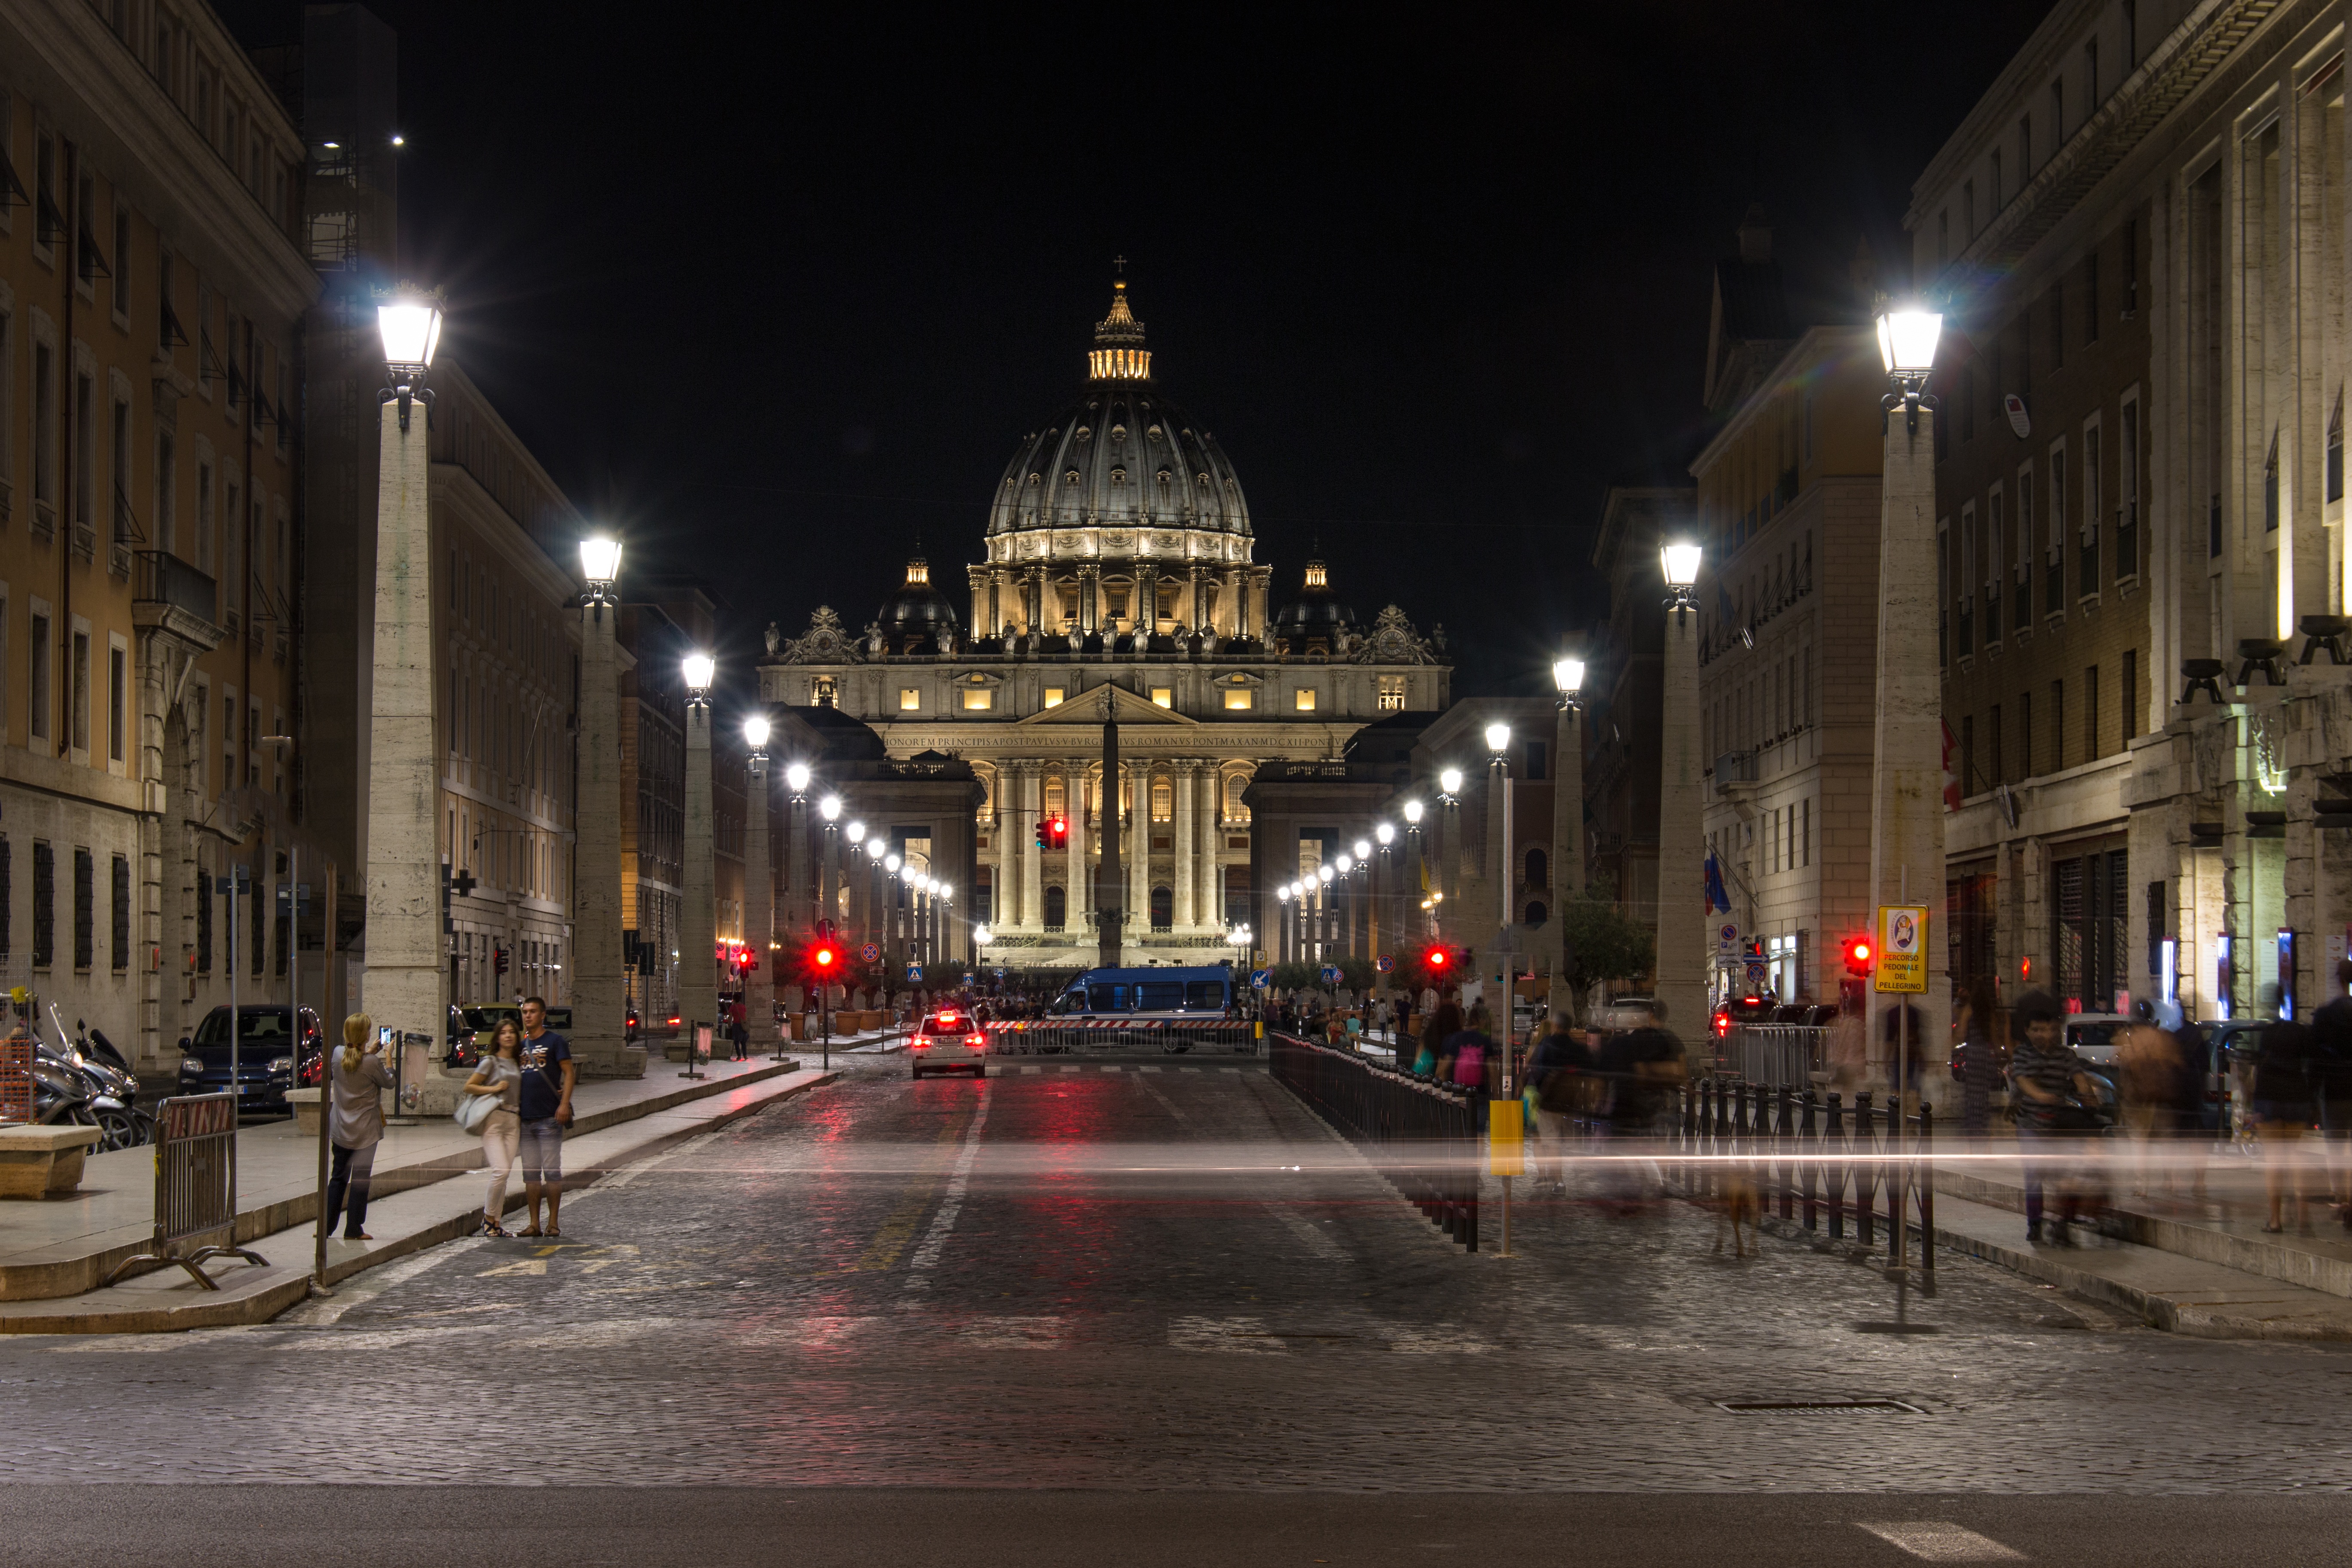
architecture, road, street, night, town, building, city, cityscape, panorama, downtown, evening, plaza, castle, landmark, italy, darkness, church, street light, lighting, moon, full moon, long exposure, vatican, lights, rome, overview, roman, prayer, pope, town square, basilica, mood, historically, mirroring, metropolis, night photograph, st peter's basilica, human settlement, metropolitan area